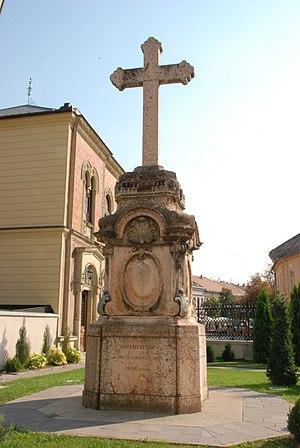
La cathédrale Saint-Georges de Novi Sad est une cathédrale orthodoxe située à Novi Sad, la capitale de la province autonome de Voïvodine, en Serbie. Construite entre 1734 et 1740, restaurée au milieu du XIXᵉ siècle et au début du XXᵉ siècle, elle est inscrite sur la liste des monuments culturels de grande importance de la République de Serbie.